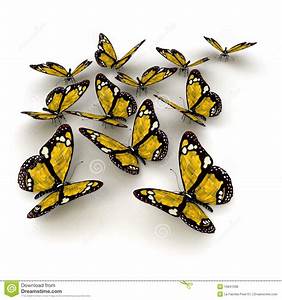
Label: farfalla